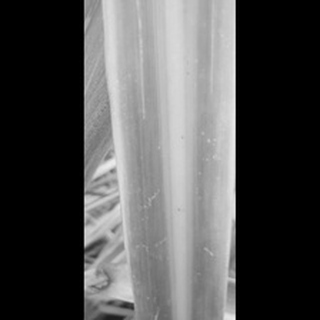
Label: sugarcane_yellow_leaf_disease